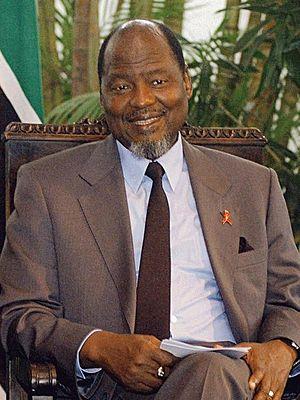
Joaquim Alberto Chissano est un homme politique mozambicain, président de la République du 19 octobre 1986 au 2 février 2005.